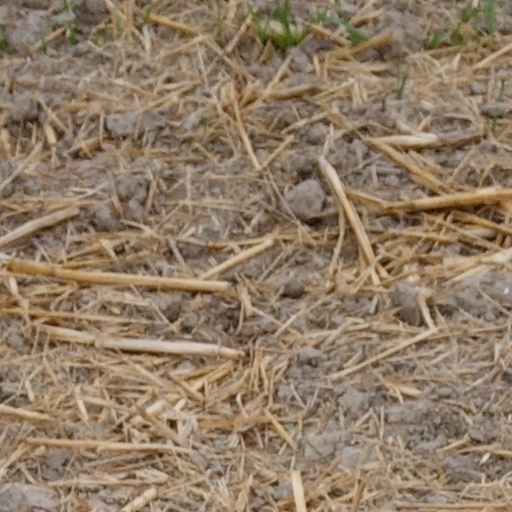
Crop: wheat